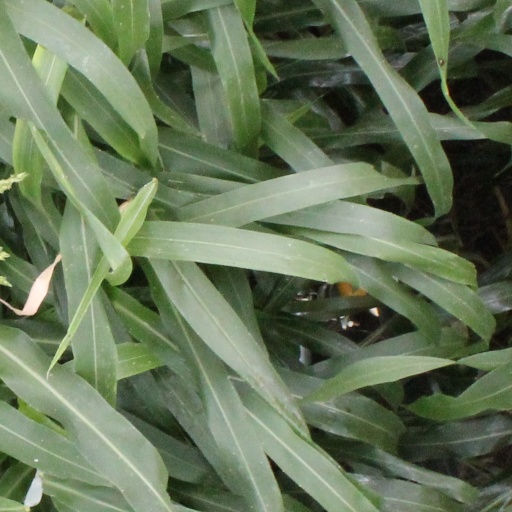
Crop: sorghum